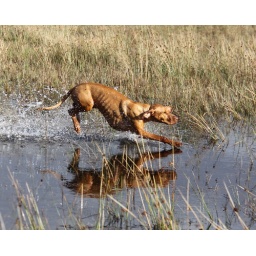
running in 'his' field